Chrysler Sebring

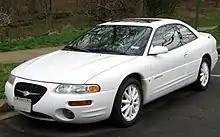
1997–2000 Chrysler Sebring coupe

The Coupe received a minor facelift for 1997. Its grille was replaced with a slightly larger black grid. The facelift also made the Sebring the first car to use Chrysler's "wings" logo. The 1997 restyle also saw the addition of ribbed lower body cladding and new wheel styles. Features offered on Sebring coupes included 4-wheel disc brakes with ABS, adaptive automatic transmissions, and fully independent suspensions, along with a host of power-operated features. Sebring also offered variable speed rack and pinion steering, 17-inch aluminum wheels with Goodyear Eagle tires, 4-wheel double wishbone suspension, one-touch power windows, one-touch moonroof, electrochromic mirror with compass, power accessory delay ignition (which allowed occupants to operate power window switches when the ignition is turned off), and Homelink universal transmitter, among other options.